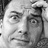
Emotion: surprise